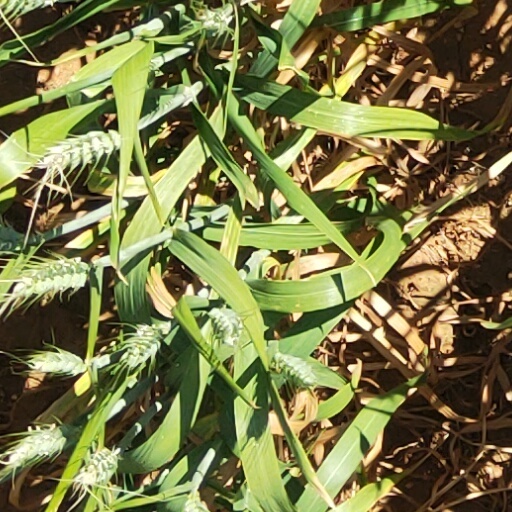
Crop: wheat